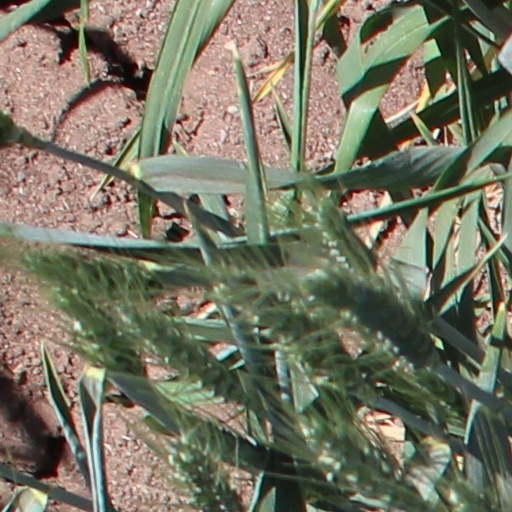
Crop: wheat